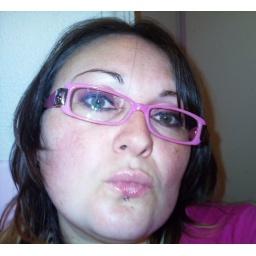
Here's me after a few Spanish orange liqueurs and a couple of ciders, posing in the pub mirror :O)